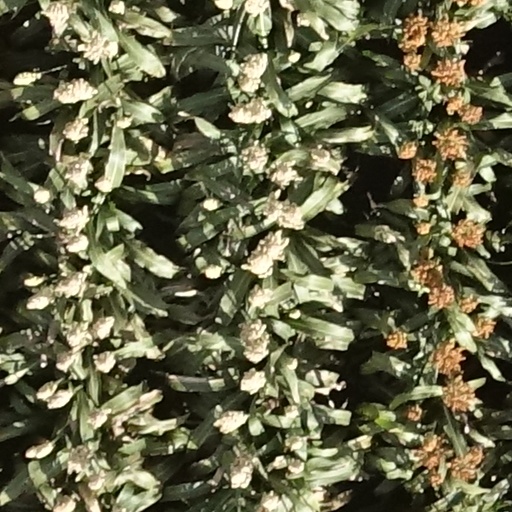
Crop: sorghum